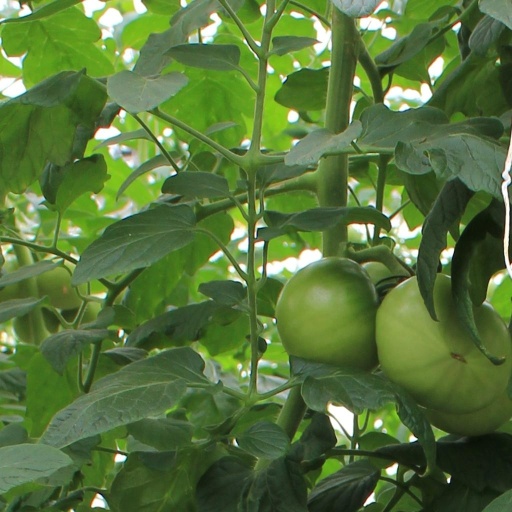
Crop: tomato